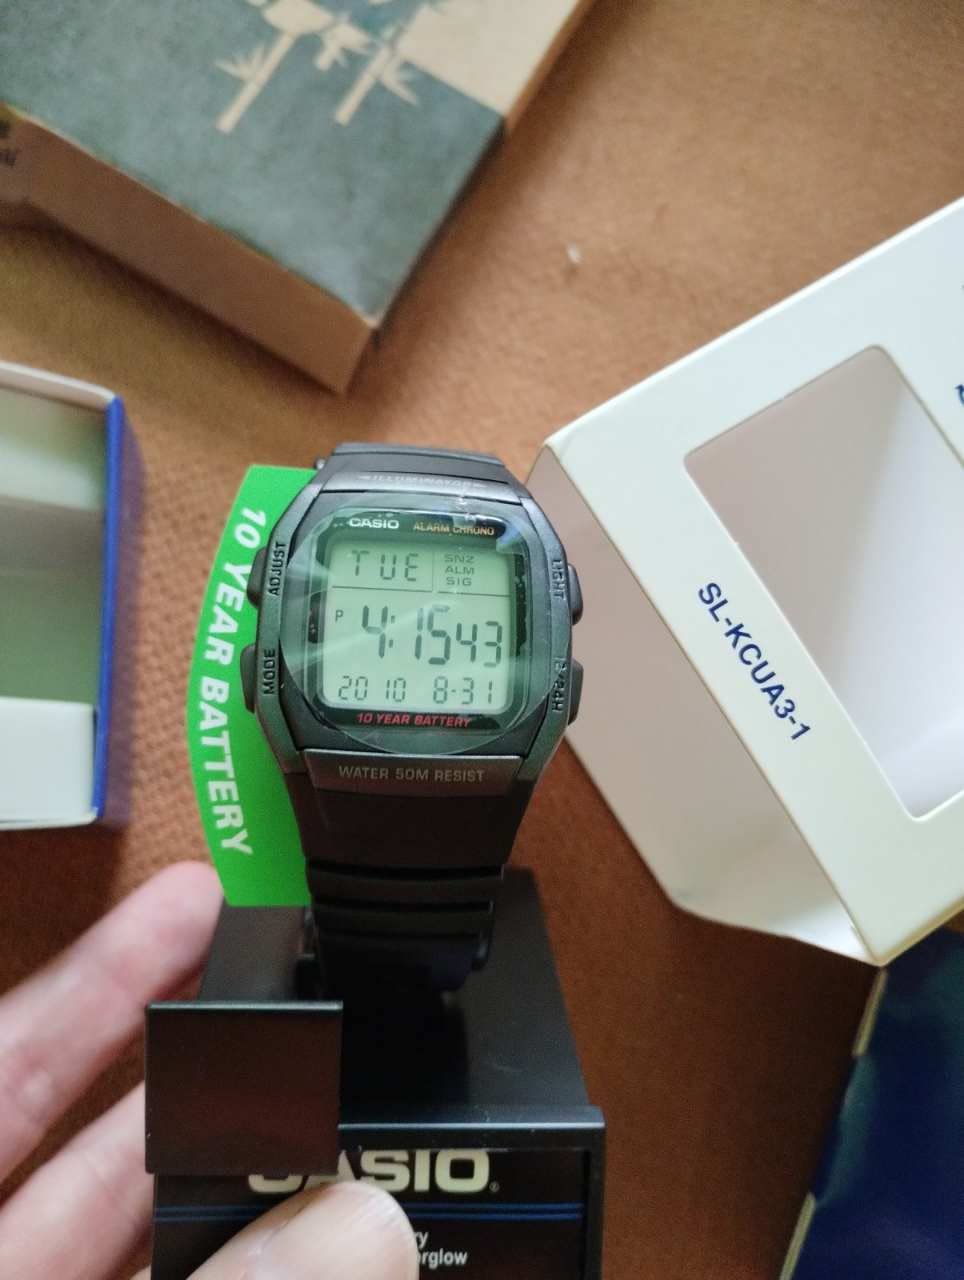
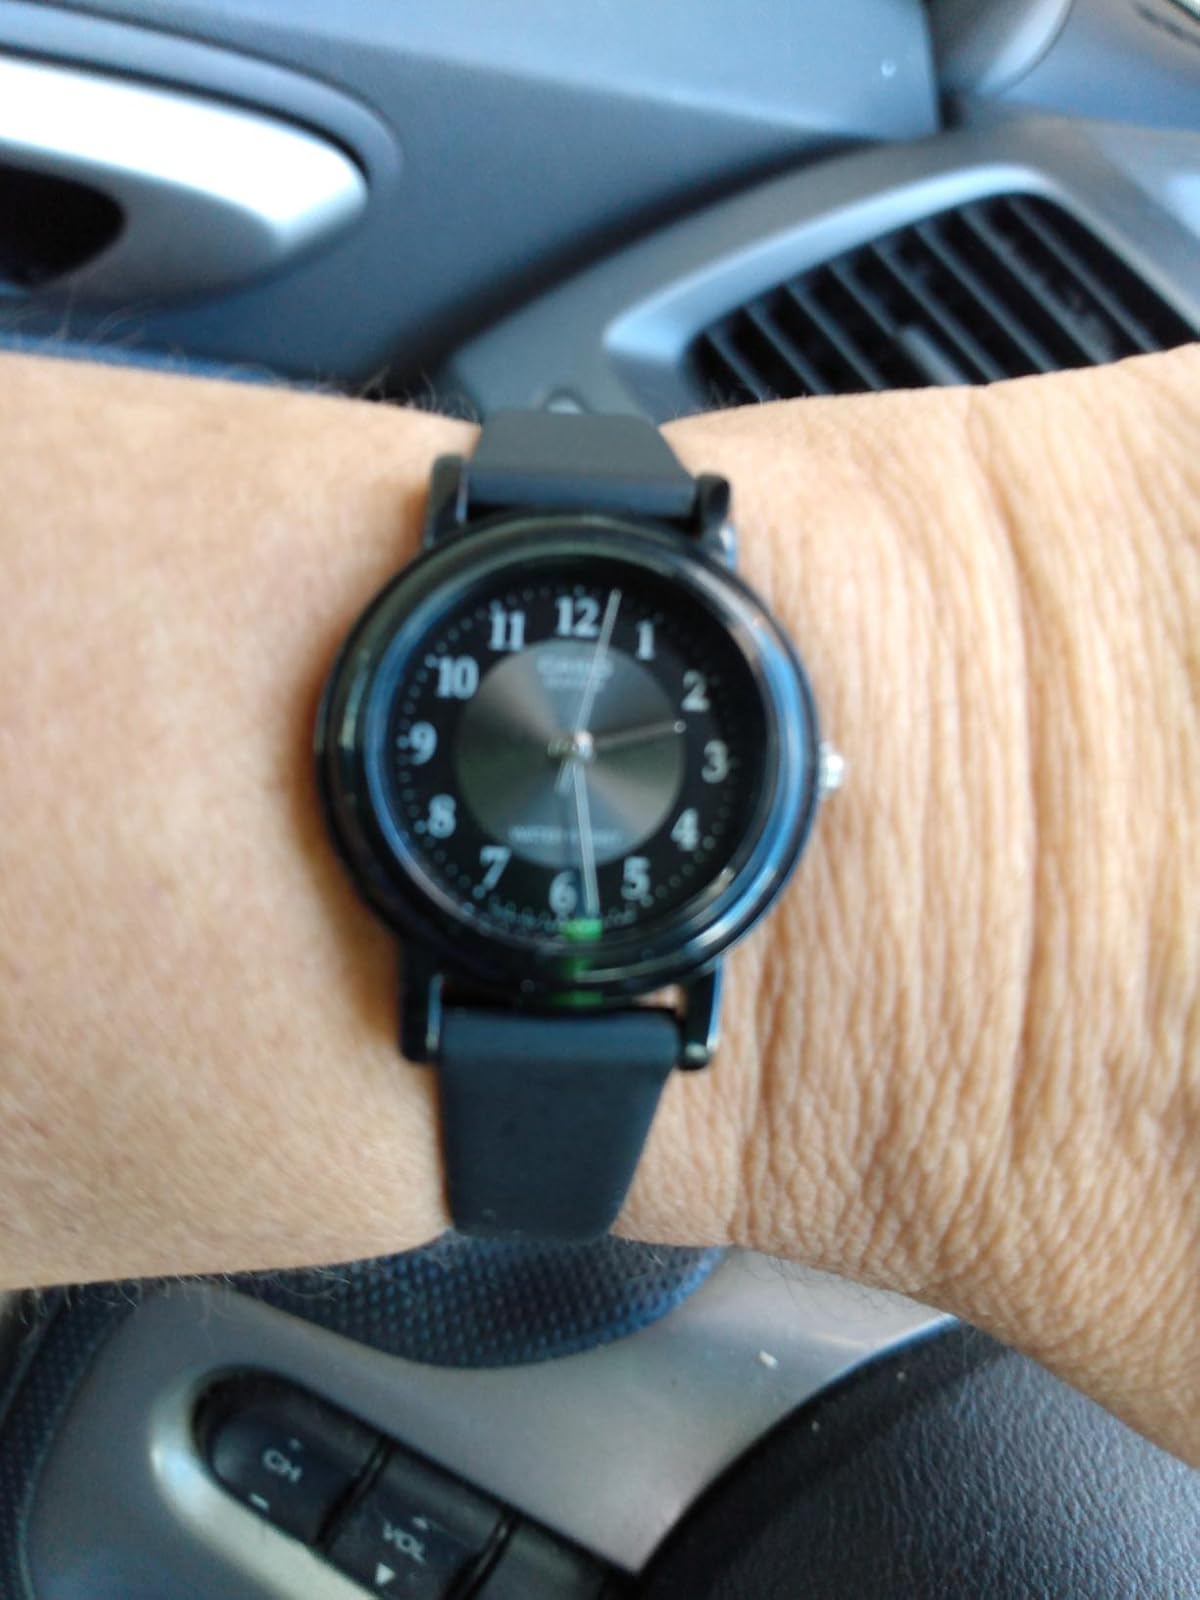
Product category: accessories_watch
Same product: no